Facet syndrome

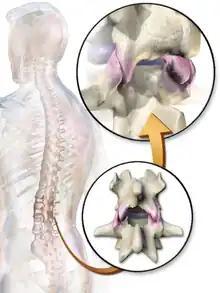
Facet joint

Facet syndrome is a syndrome in which the facet joints (synovial diarthroses) cause painful symptoms. In conjunction with degenerative disc disease, a distinct but functionally related condition, facet arthropathy is believed to be one of the most common causes of lower back pain.